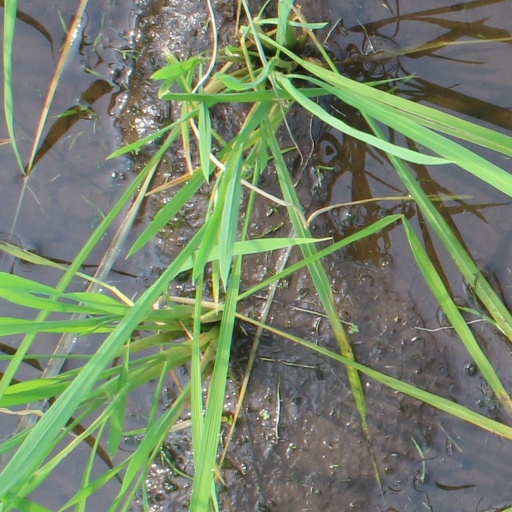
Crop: rice